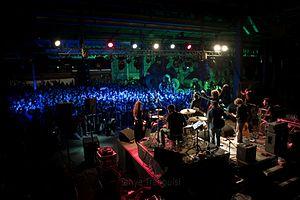
Mashrou’Leila est un groupe de rock alternatif arabe. Ce groupe s'est formé à Beyrouth, au Liban, en 2008, dans un atelier de musique à l'Université américaine de Beyrouth. Le groupe a sorti quatre albums en studio, et a provoqué de nombreuses controverses en raison de leurs paroles et des thèmes satiriques de leurs morceaux. Il est très médiatisé au Moyen-Orient et connu en Europe et en Amérique.